WalkAway campaign

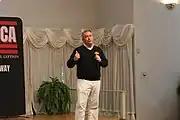
U.S. Representative Don Bacon speaking at a WalkAway rally in Omaha, Nebraska, in October 2020

The campaign is set up as a foundation and a political action committee: